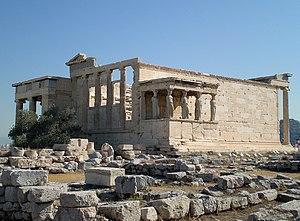
L'Érechthéion à Athènes, en Grèce.